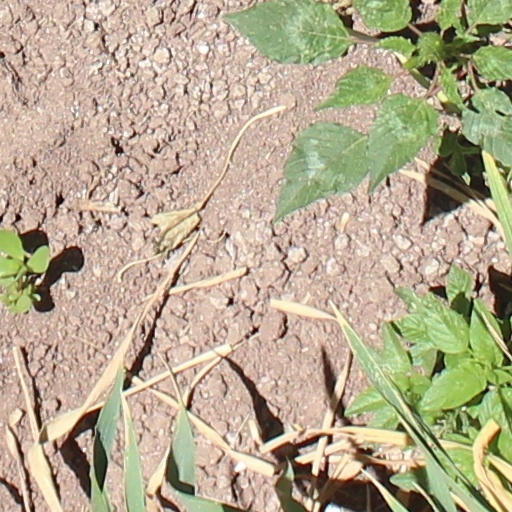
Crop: wheat